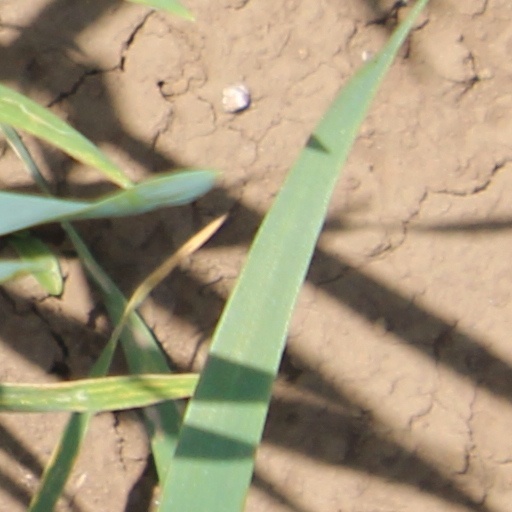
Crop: wheat